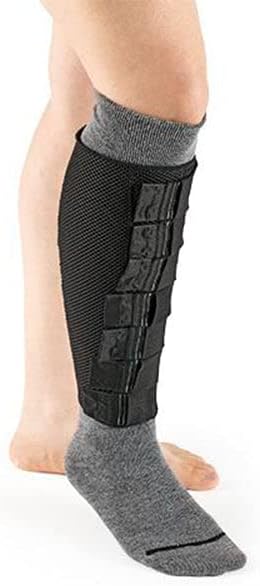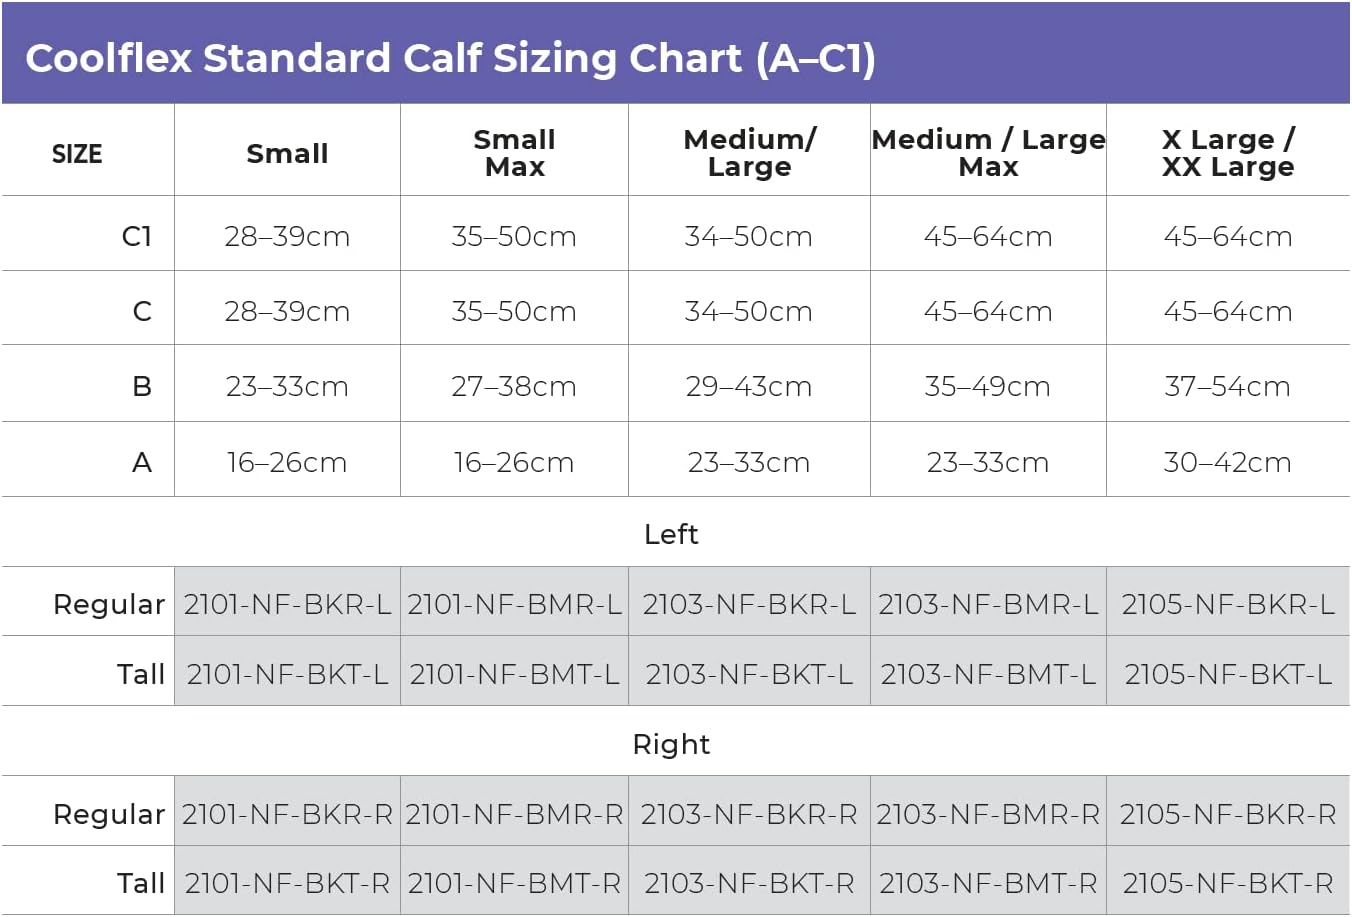
Sigvaris CoolFlex No Foot Below Knee Inelastic Compression Garment Right Tall Black Small/Max Tall 2101 NF BMT R
Category: Health & Personal Care
Sigvaris COOLFLEX No Foot Below Knee Inelastic Compression Garment Right Tall Black Small/Max
Features: 20-40 mmHg Graduated Compression | Breathable Spacer Fabric TR | E-Z Closure Pressure System | Metal Clasp for maximum strength and durability | Latex-Free